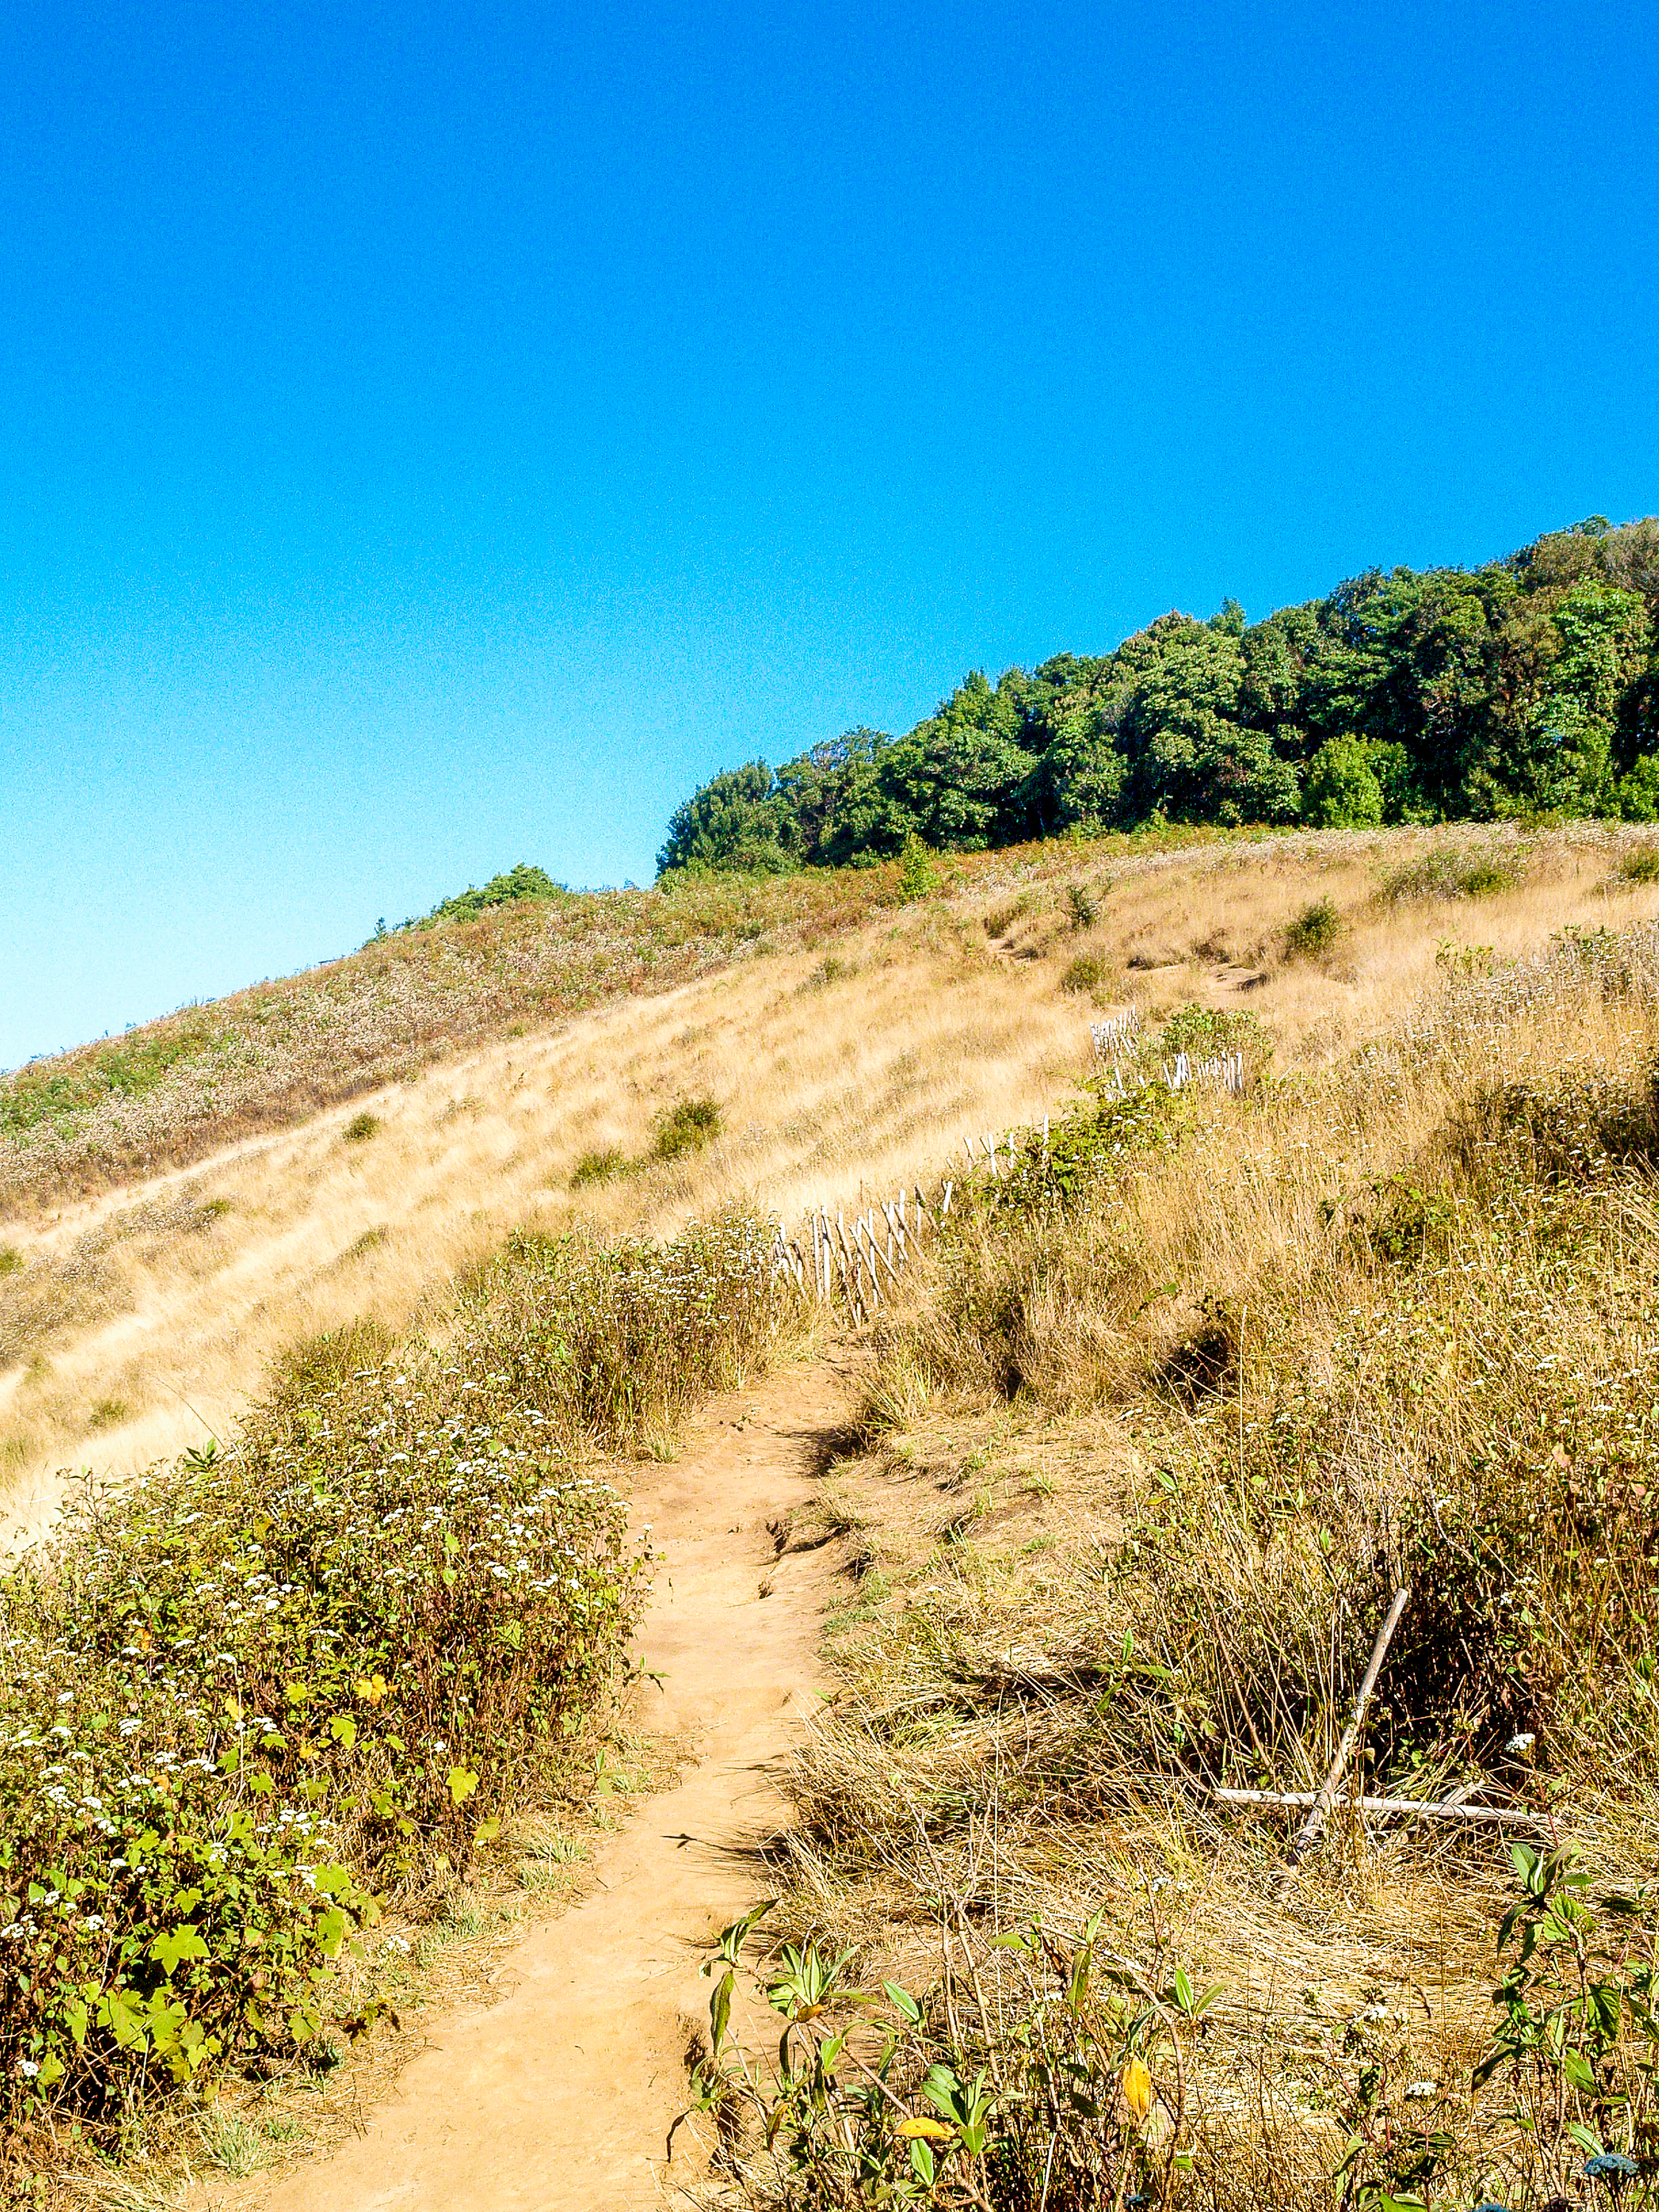
thailand, landscape, travel, chiangmai, nature, inthanon, asia, national, mountain, sky, background, high, hill, forest, view, green, cloud, doi, park, tourism, outdoor, natural, scene, peak, tree, environment, tourist, thai, scenery, asian, vegetation, chaparral, ecosystem, grassland, path, shrubland, wilderness, trail, grass, nature reserve, prairie, ridge, plant community, savanna, soil, steppe, ecoregion, plain, dirt road, terrain, road, escarpment, grass family, pasture, field, sand, meadow, land lot, plateau